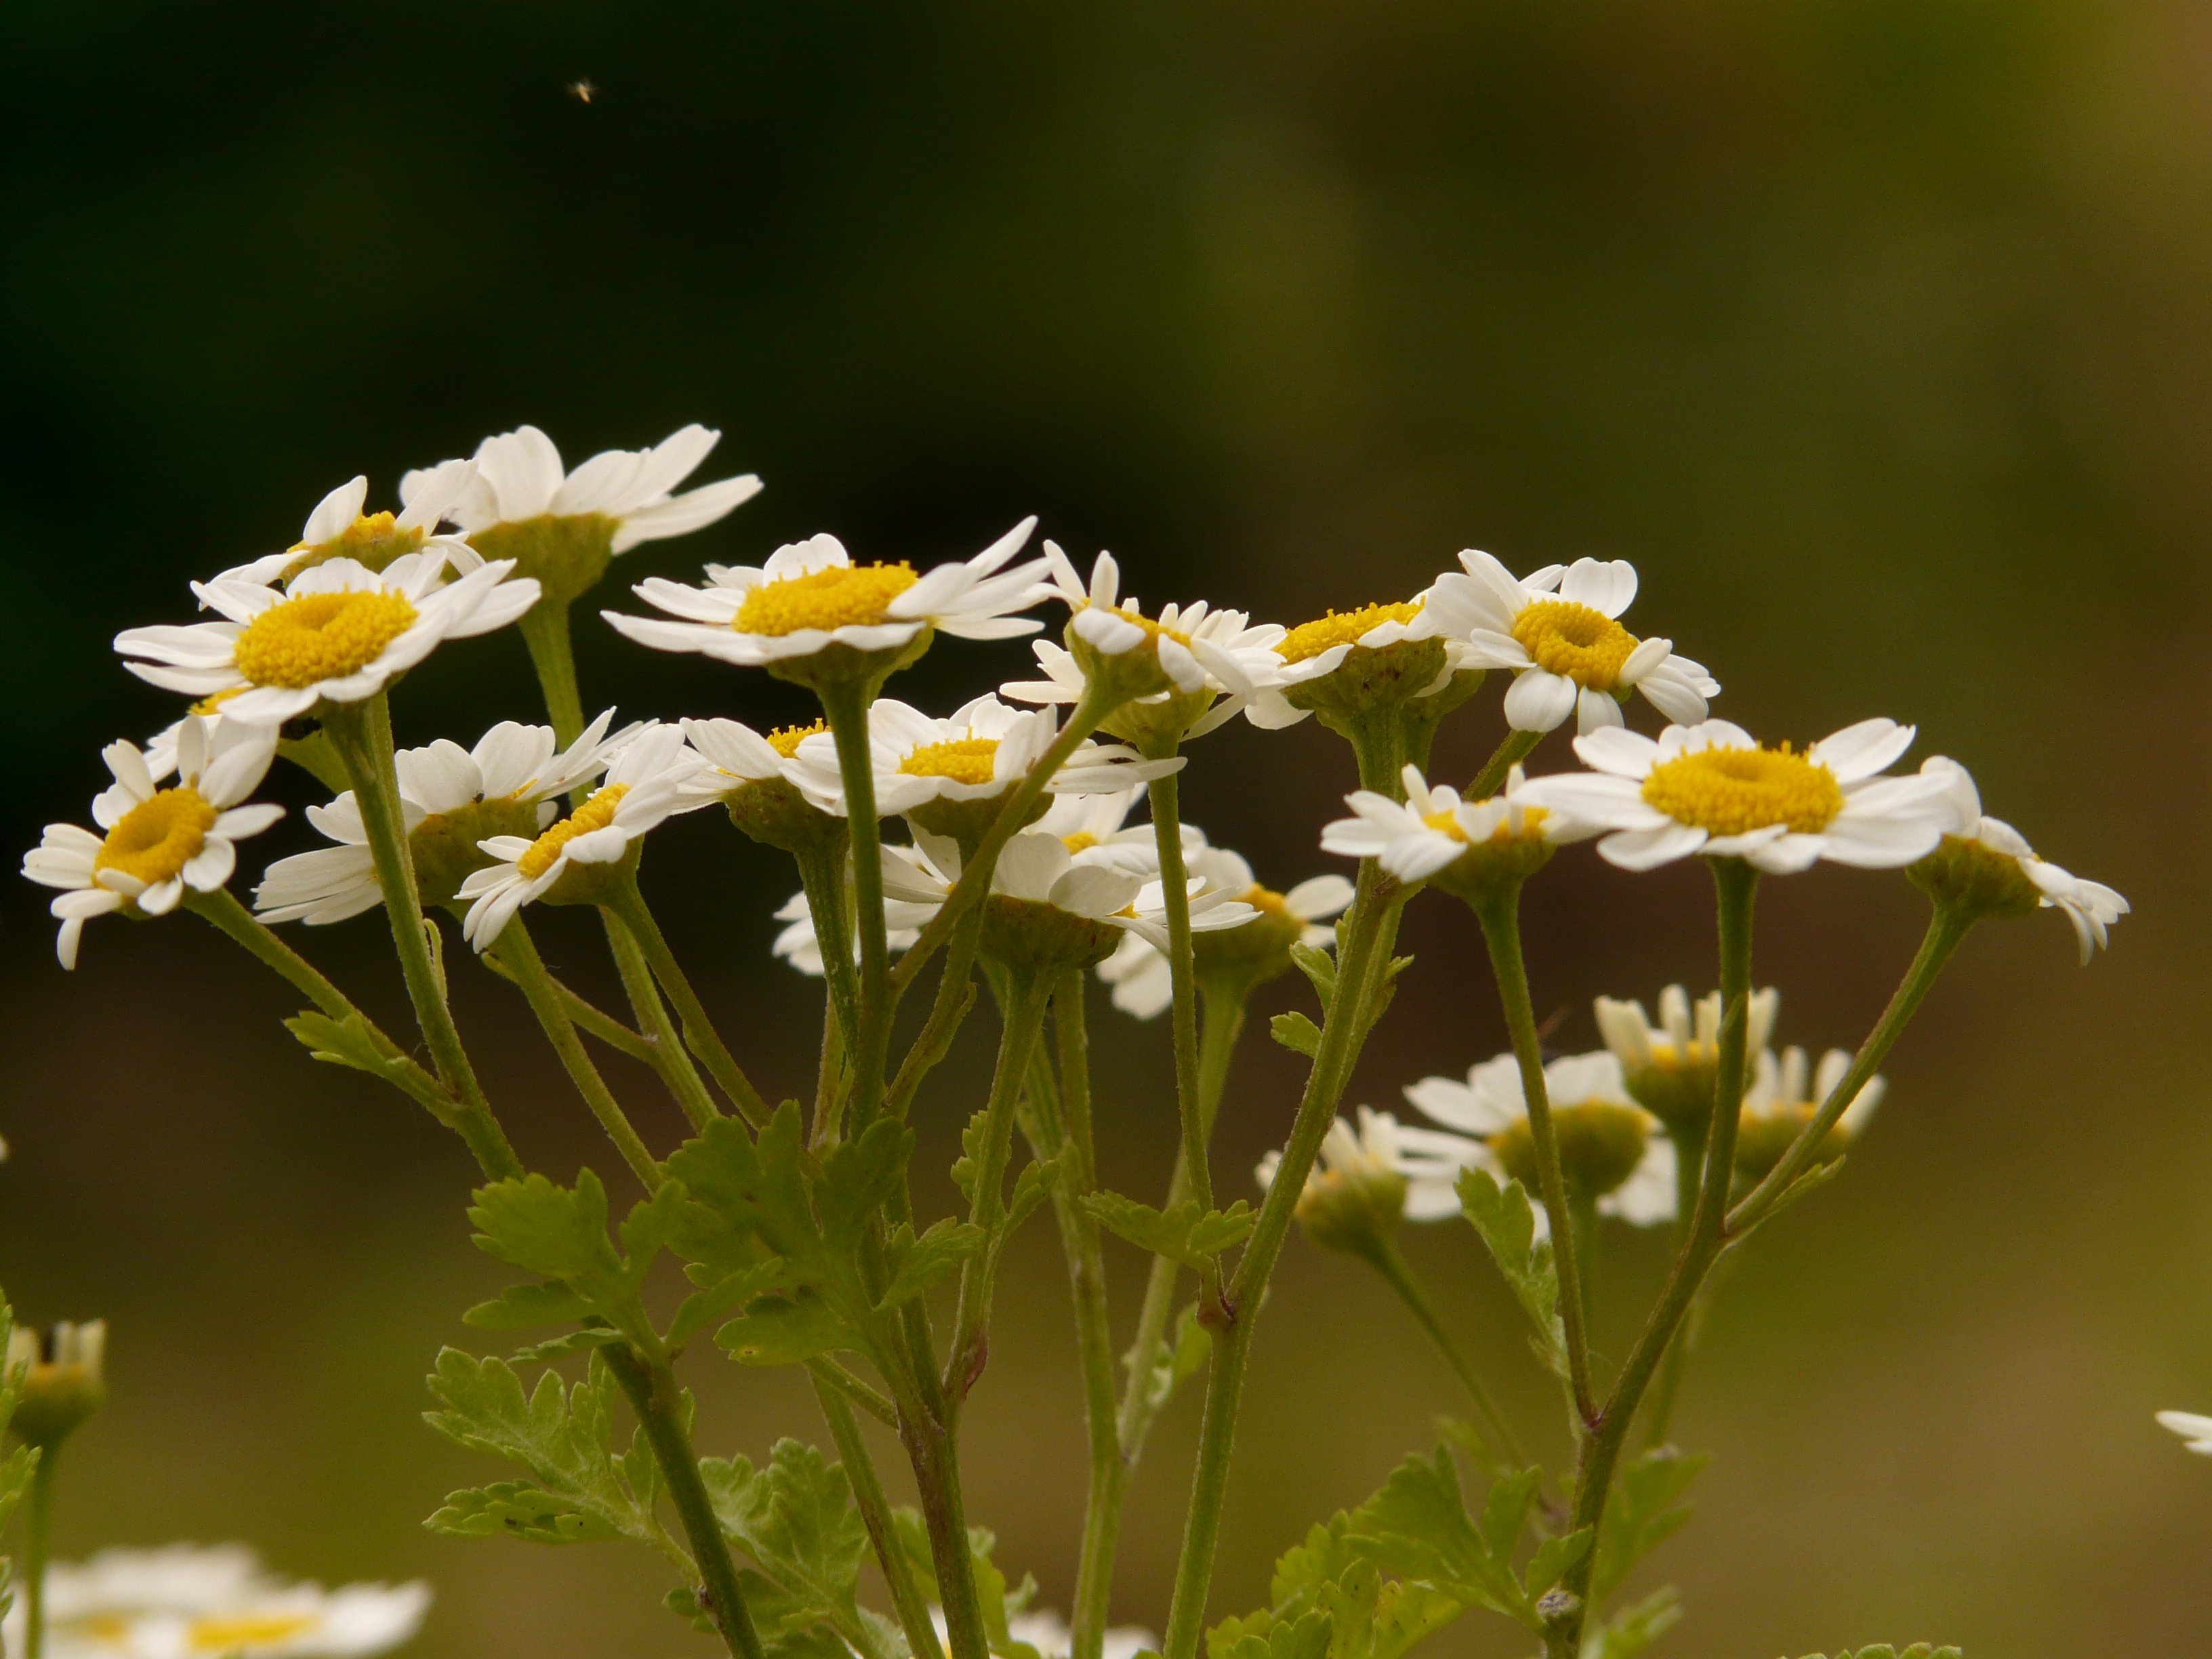
nature, blossom, plant, white, meadow, flower, bloom, herb, botany, yellow, flora, wildflower, close up, yarrow, medicinal plant, macro photography, flowering plant, daisy family, feverfew, medicinal herb, land plant, chamaemelum nobile, tanacetum parthenium, chrysanthemum parthenium, bush shaped